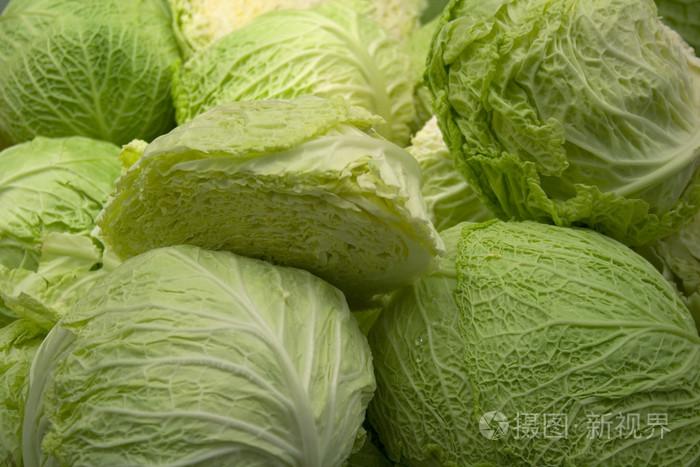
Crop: unknown
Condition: cabbage